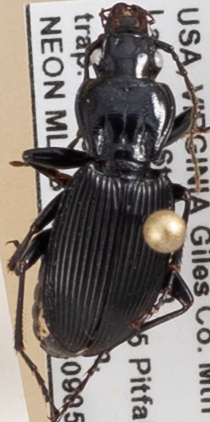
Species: Pterostichus lachrymosus
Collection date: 2023-09-05
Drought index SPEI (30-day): -1.93
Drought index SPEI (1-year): -0.058
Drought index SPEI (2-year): -0.492